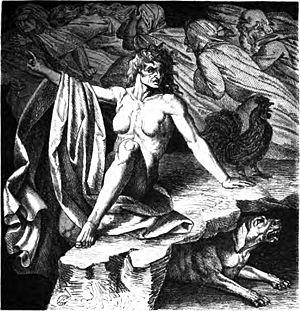
Hel, ou Helheim, est l'un des Neuf Mondes de la mythologie nordique. C'est un endroit froid et brumeux où vivent les morts. Le monde de Niflhel est encore plus profond, tout en bas de l'Univers, et n'est accessible qu'en passant par Hel. C'est à cet endroit que vont les gens morts de maladie et de vieillesse.